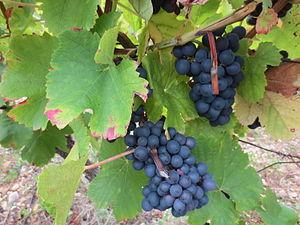
Vigne de Louis Pasteur
Le vignoble du Jura représente une région viticole située dans le Jura en Franche-Comté, en France. Elle s'étend sur le Revermont et occupe une bande nord-sud de 70 kilomètres de long et de 6 kilomètres de large qui longe la fracture géologique séparant la Bresse du massif du Jura. Marqué par une personnalité typique et représentant environ 2 000 hectares, c'est l’un des plus petits vignobles français.
Le trousseau N est un cépage cultivé particulièrement dans le vignoble du Jura et au Portugal... Le trousseau est également une appellation de vin rouge du vignoble du Jura à base de ce cépage.
Le clos des Rosières de Louis Pasteur est une vigne historique du vignoble du Jura, du village viticole de Montigny-lès-Arsures dans le Jura en Bourgogne-Franche-Comté, sur les route Pasteur et route touristique des vins du Jura. Elle est utilisée par le scientifique Louis Pasteur et par ses successeurs pour des études scientifiques en microbiologie.